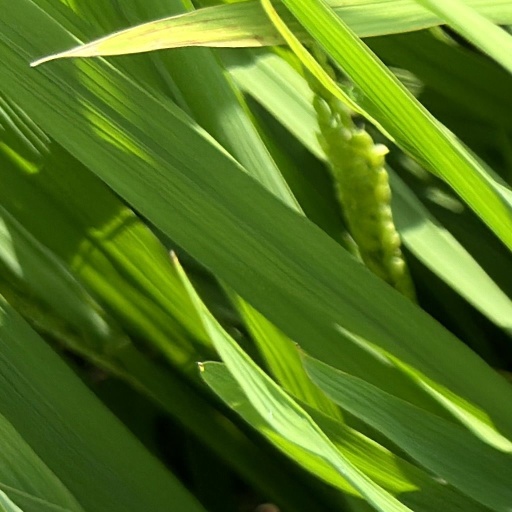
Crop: rice